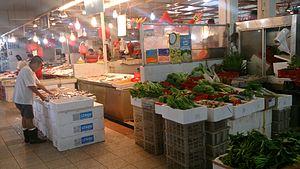
Un marché est un rassemblement à but commercial, généralement périodique et dans un lieu prédéterminé, d'agriculteurs, de marchands revendeurs et de personnes acheteuses, consommatrices ou non. Un marché désigne également le lieu aménagé où se tient un marché. Pour des raisons de commodité ou de saisonnalité, ce rassemblement peut être organisé dans des lieux ou lors de dates spécifiques : marché aux fleurs, marché vivrier, marché aux bestiaux, marché aux volailles, marché aux vins, marché aux tissus...